Israel Isaac Kahanovitch

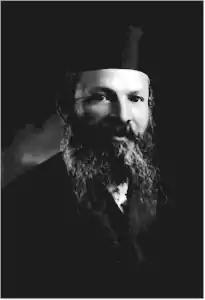

Israel Isaac Kahanovitch (Yisrael Yitzchak Hakohen Kahanovitch) (8 October 1872 – 22 June 1945) was a Polish Canadian Orthodox Jewish rabbi who served as Chief Rabbi of Winnipeg and Western Canada for nearly 40 years. Widely respected for his Talmudic erudition and oratory skills, he strengthened Jewish educational, religious, and social institutions and worked to bridge the divide between religious and secular Jews in Canada. He was a founding member of the Canadian Jewish Congress. In 2010, he was named a Person of National Historic Significance by the Government of Canada.